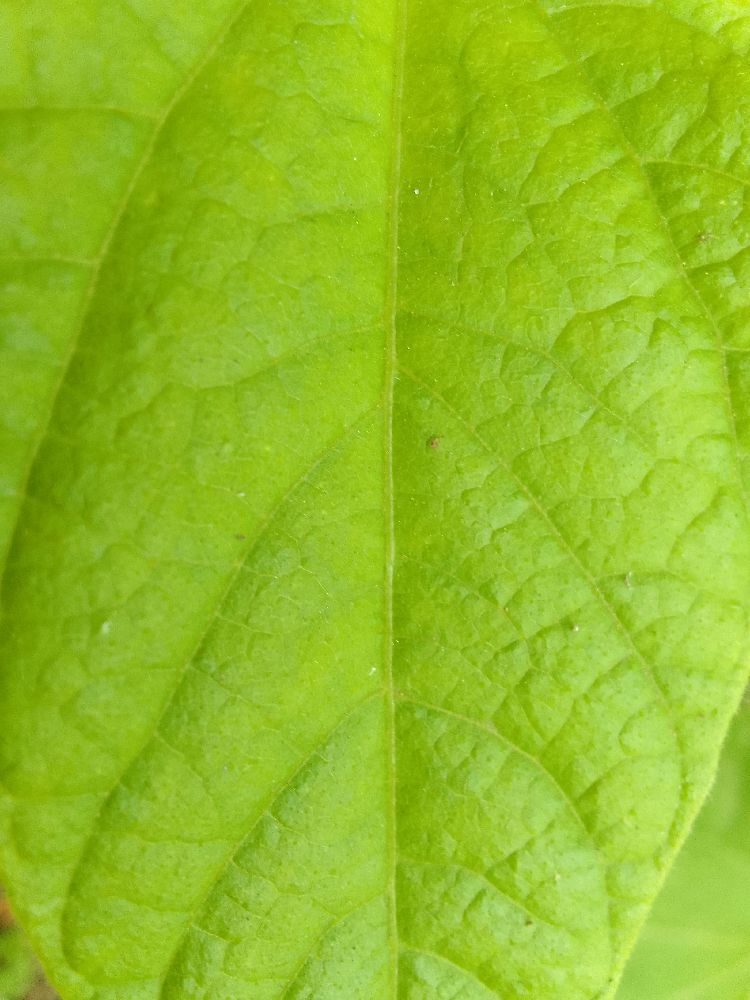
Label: healthy